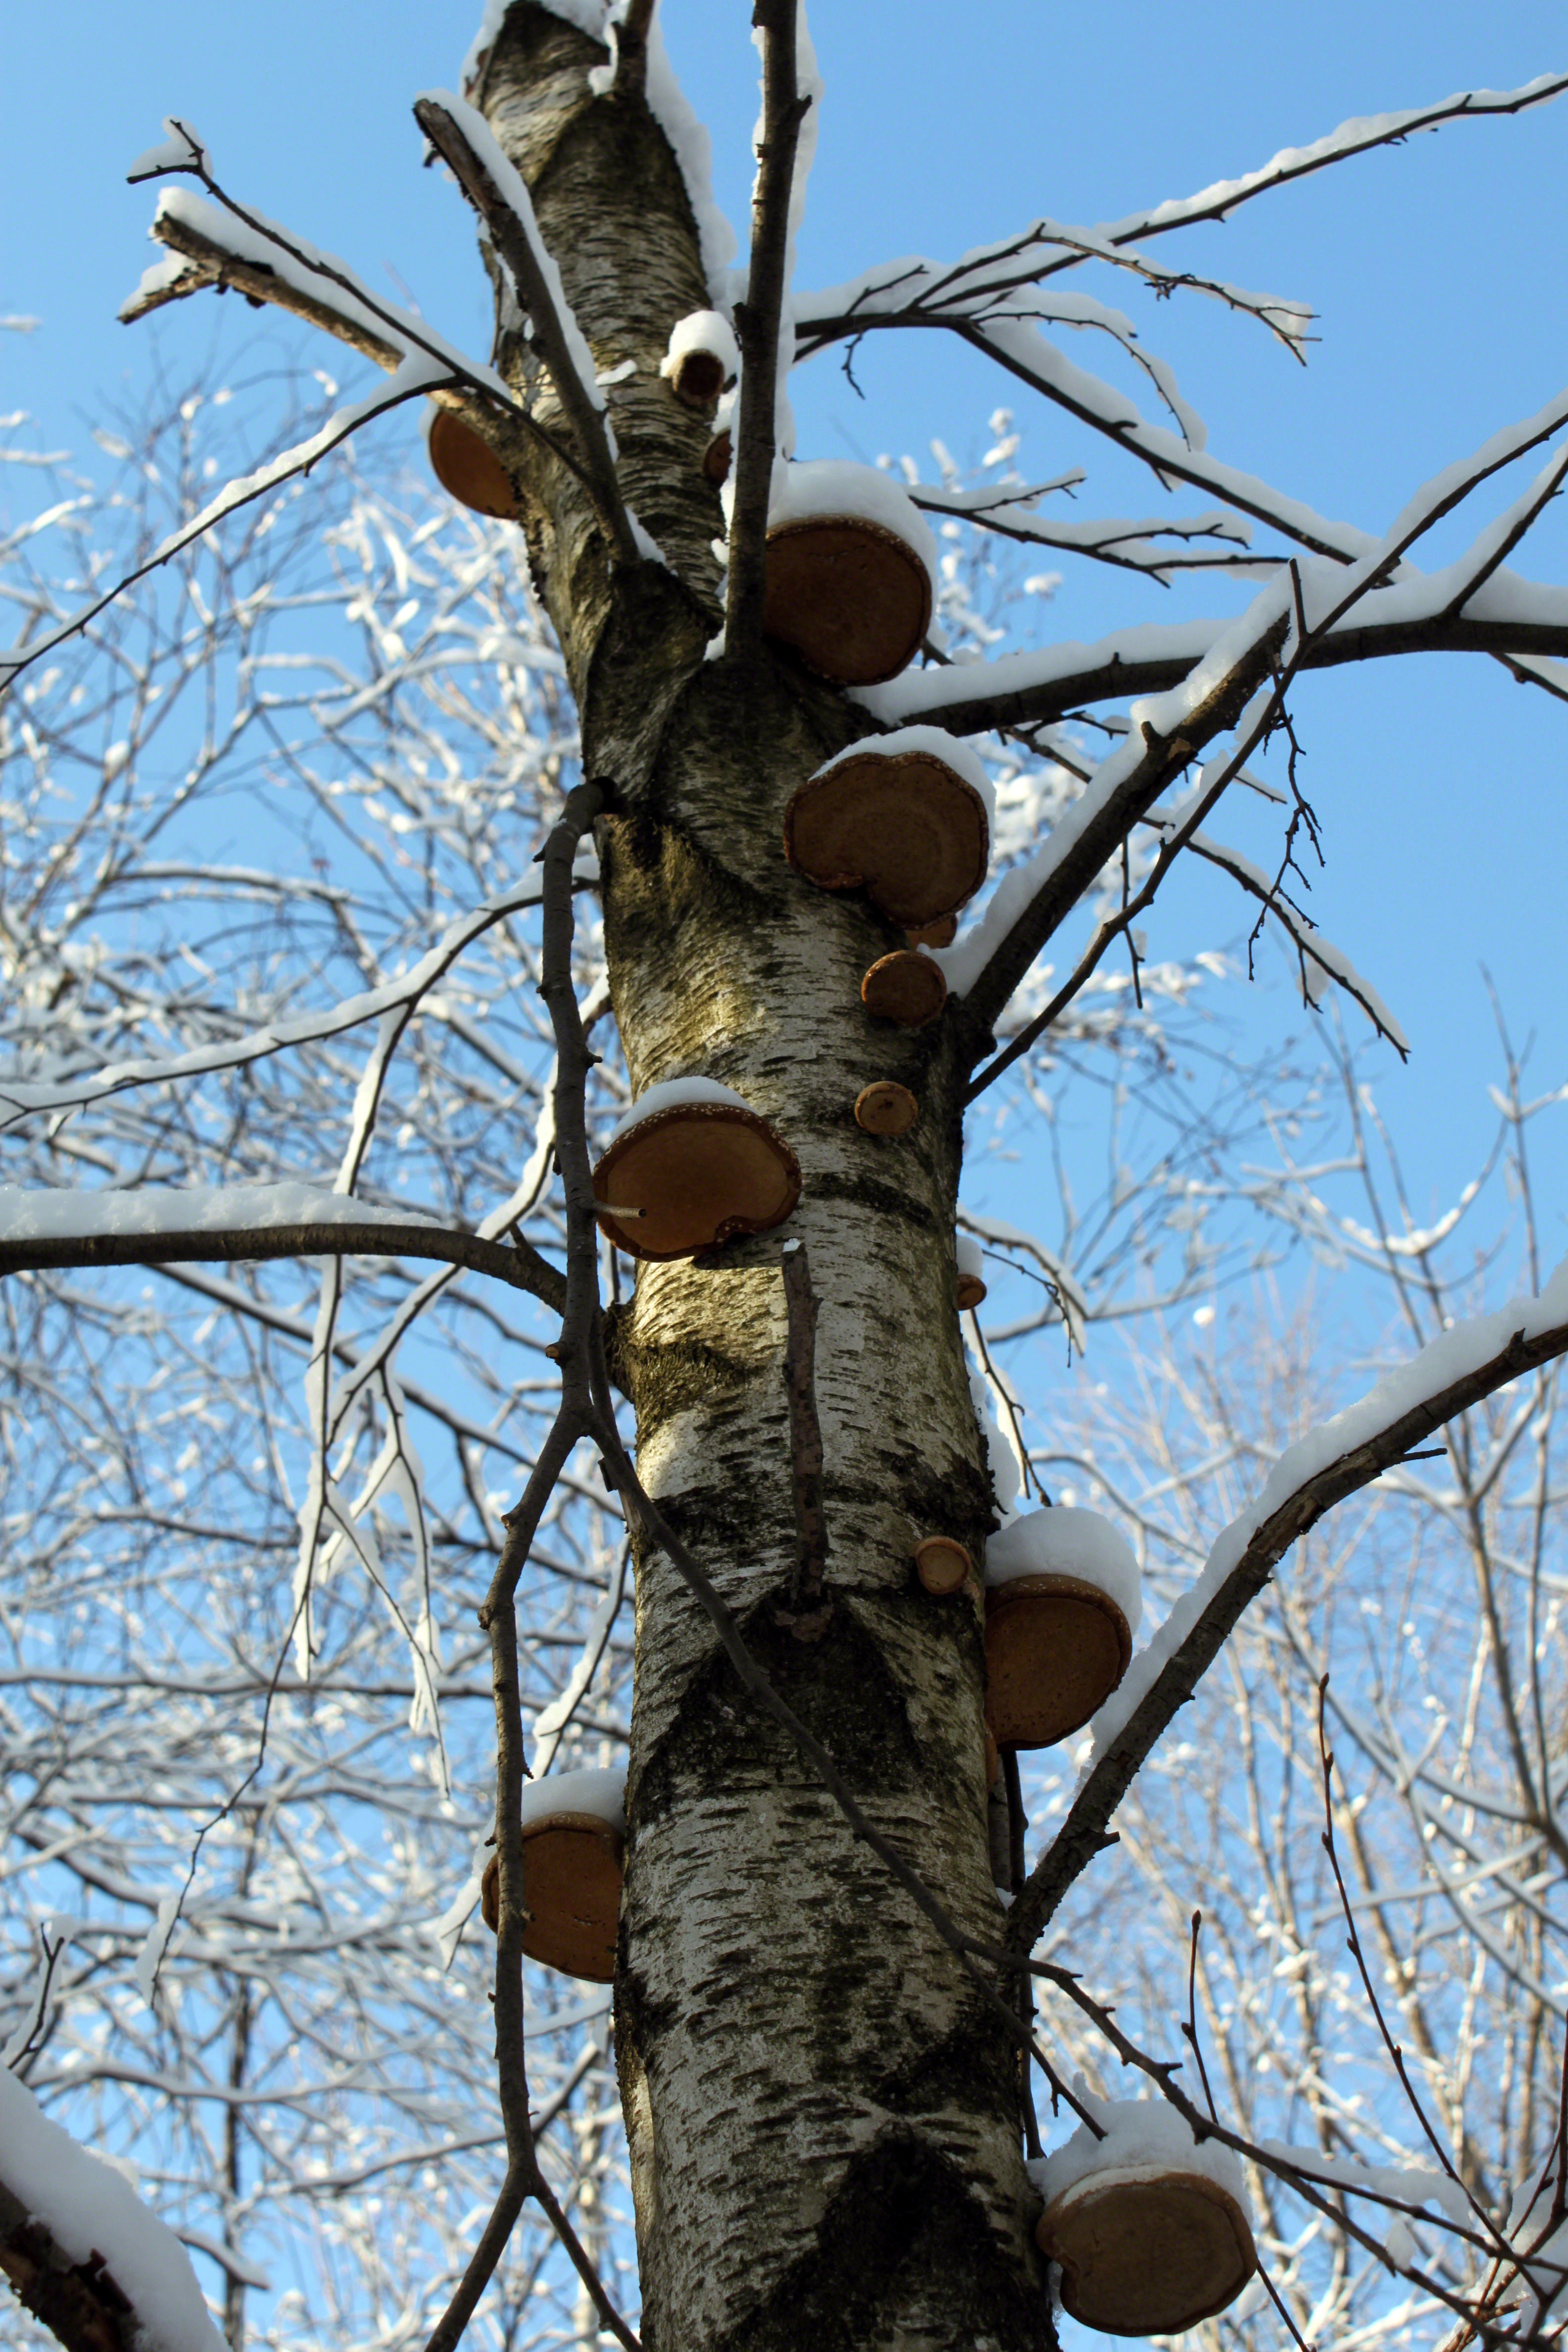
tree, branch, snow, winter, plant, leaf, flower, trunk, spring, season, twig, woody plant